Anastasia Rodionova

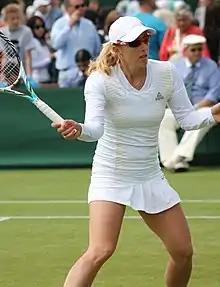
At the 2013 Wimbledon Championships

Rodionova began her 2013 season playing at the Auckland Open where she lost in the second round of qualifying when she was forced to retire against Maryna Zanevska. In the doubles tournament, she partnered with relative-comeback Cara Black and defeated three seeded teams along the way, to win her fifth WTA doubles title. At the Australian Open, Rodionova was the 19th seed in qualifying, losing in the second round of qualifying to Valeria Savinykh in three sets. It was the first time Rodionova failed to appear in the main draw of a Grand Slam since the 2009 Wimbledon Championships. In doubles, her and Cara Black lost in the third round to Nuria Llagostera Vives and Zheng Jie.